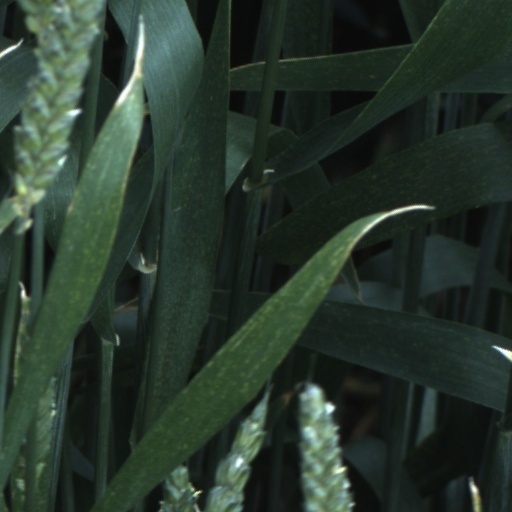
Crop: wheat